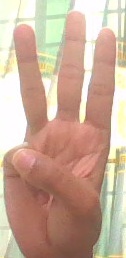
ASL sign: 6